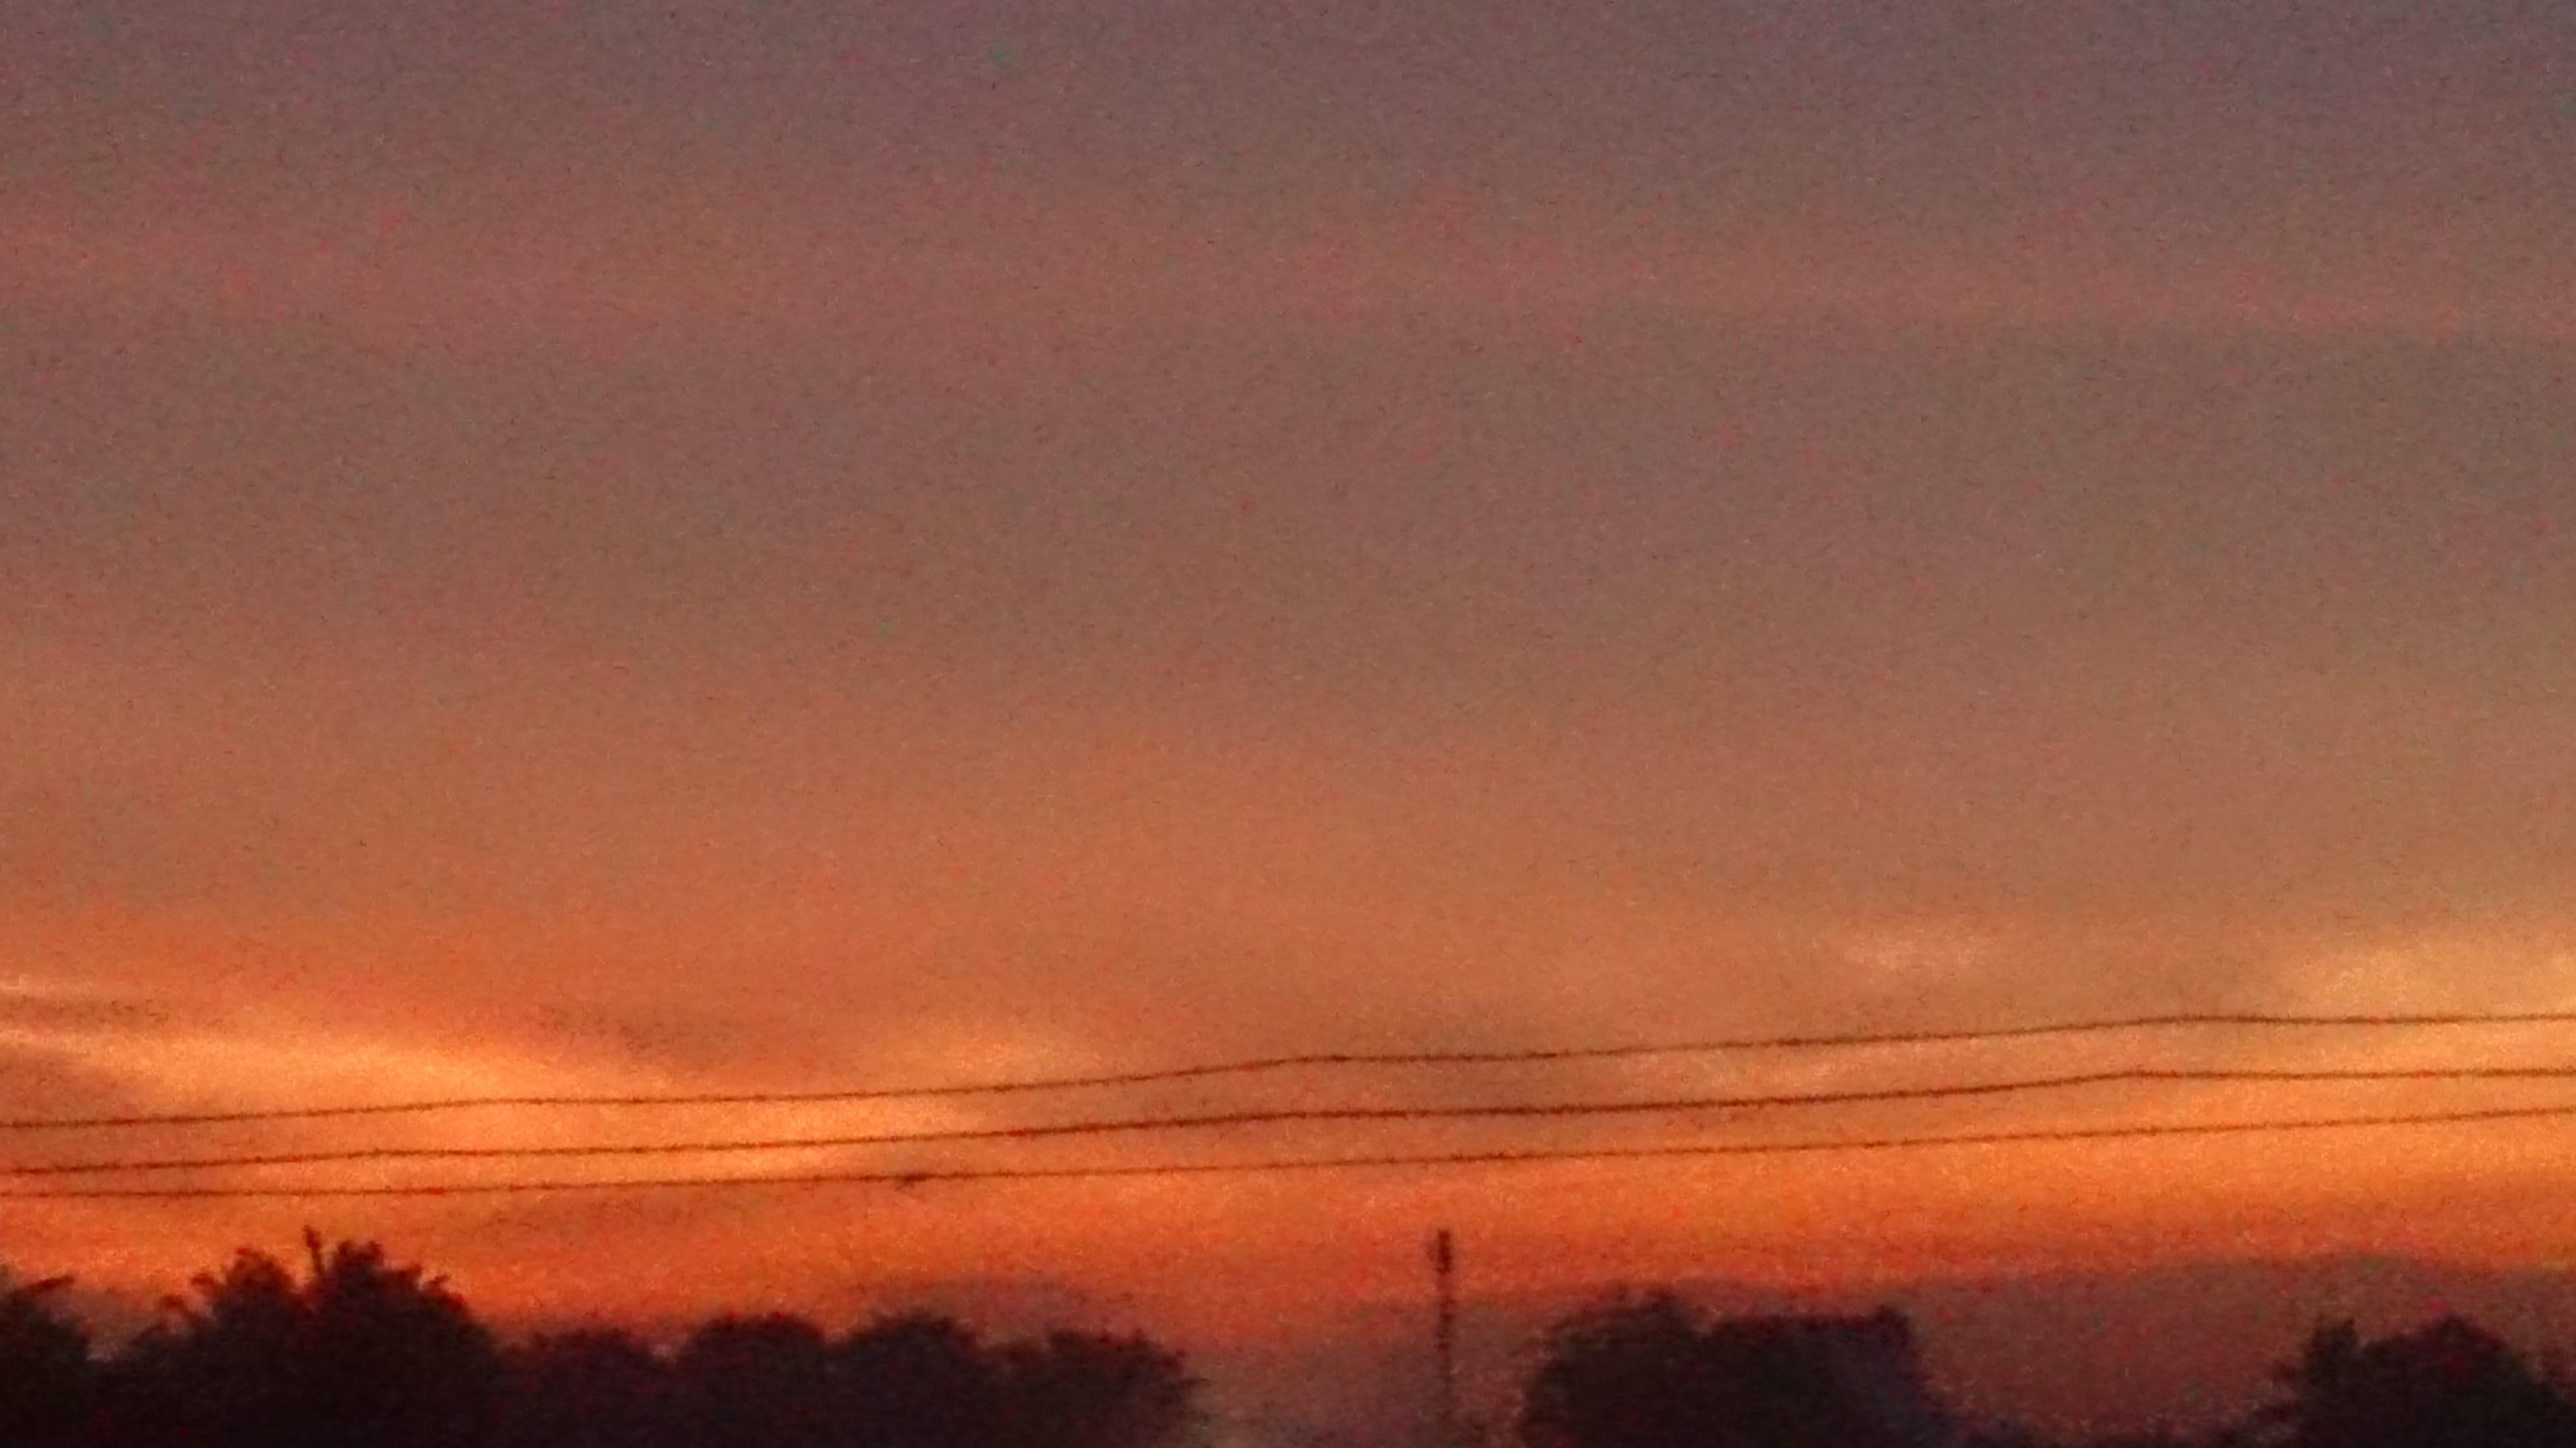
orange, sky, red sky at morning, atmosphere, dawn, afterglow, horizon, sunrise, morning, evening, dusk, cloud, sunset, daytime, sunlight, cumulus, ecoregion, wind